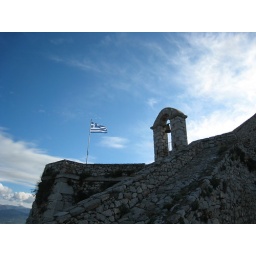
The fortress that stands above the hill of the extremely cute town of Napflio, where we stayed.